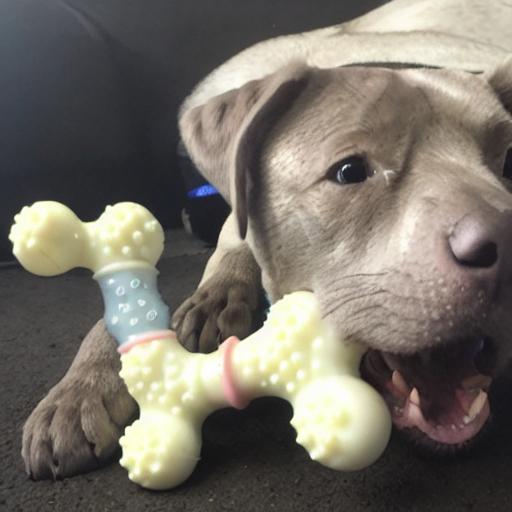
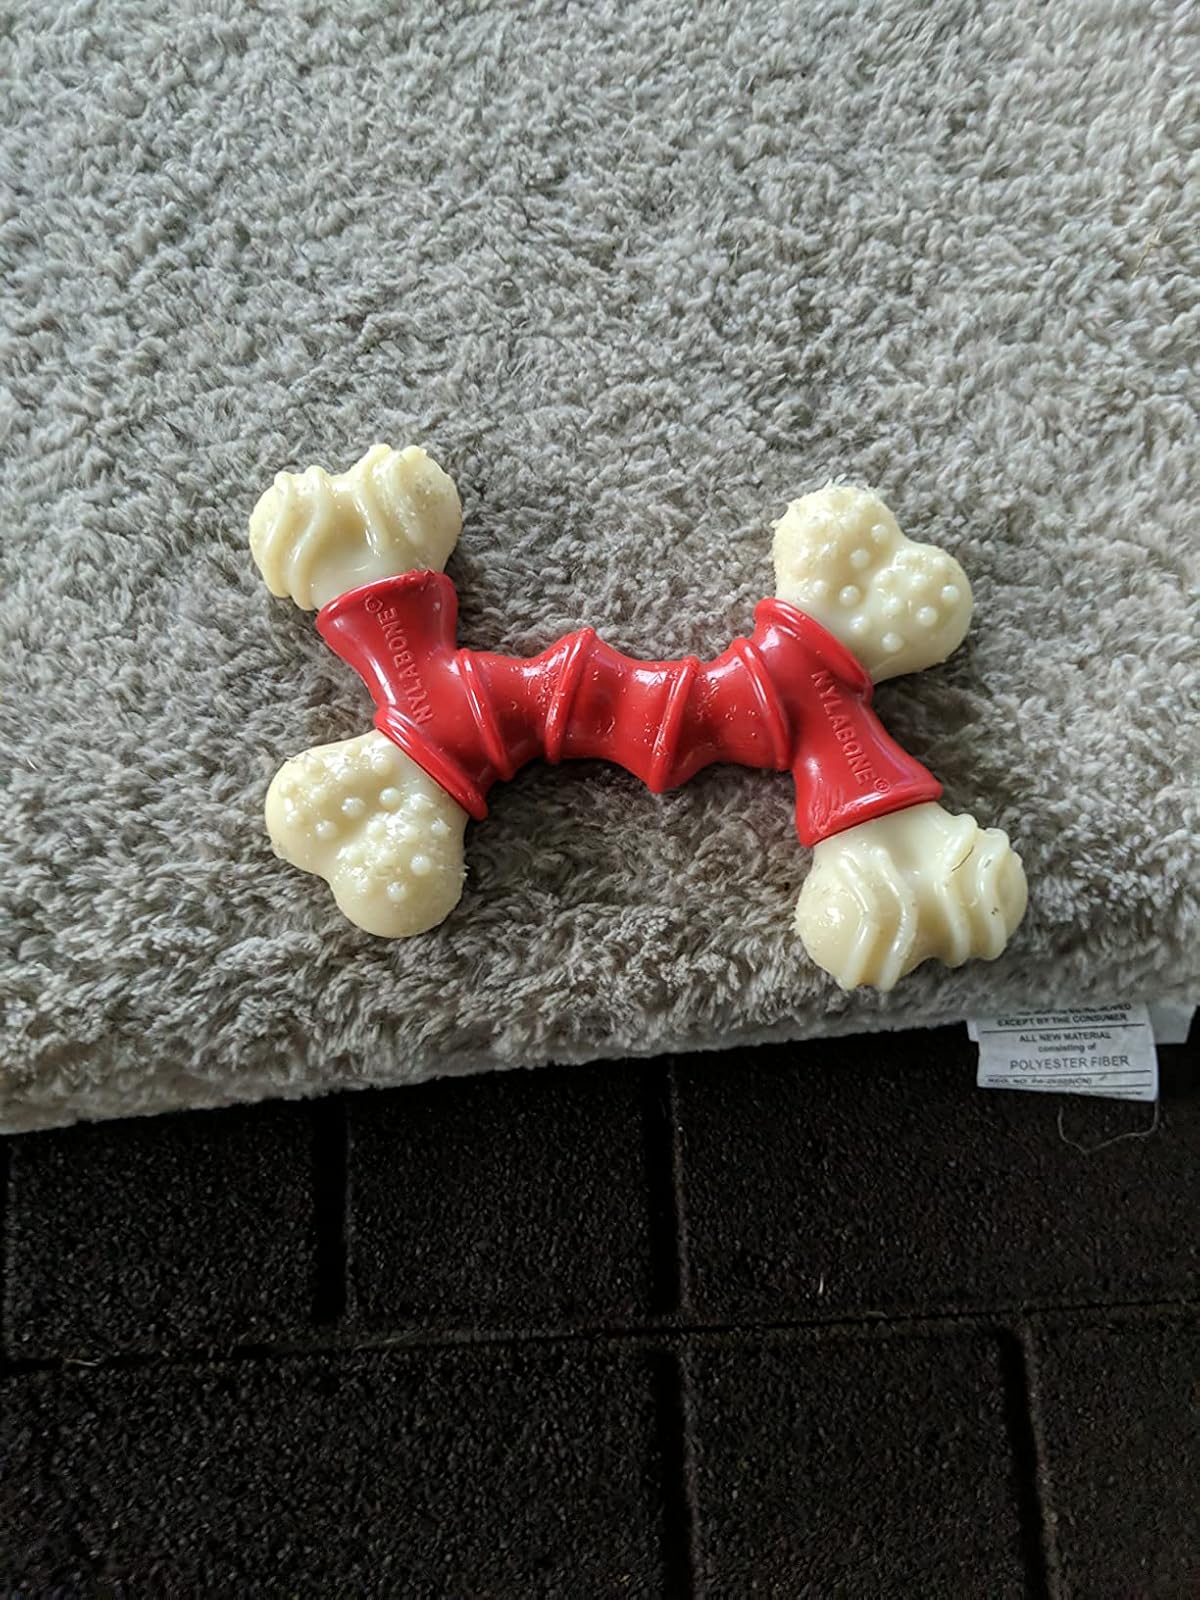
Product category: items_toy
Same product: no